Second Achaemenid conquest of Egypt

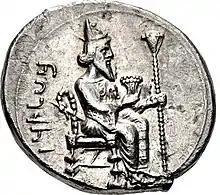
Artaxerxes III as Pharaoh of Egypt, satrapal coinage of Mazaeus in Cilicia.

Artaxerxes deployed three divisions of shock troops, each with a Greek commander and a Persian supervisor. One unit, to which he assigned the Thebans, a force of cavalry and Asiatic infantry, was tasked with taking Pelusium, while a second, commanded by turncoat mercenary Mentor of Rhodes and the eunuch Bagoas, was sent against Bubastis. The third division, which comprised the Argives, some unspecified elite troops and 80 triremes, was to establish a bridgehead on the opposite bank of the Nile. The Theban force set about diverting a nearby canal so that siege engines could be brought up, and although the walls of Pelusium were battered, the defenders (apparently commanded by a Spartan) were able to set up new walls and wooden defensive towers further inside. The Argive troops landed in their destination and beat off an Egyptian attempt to dislodge them; Nectanebo failed to mount an effective counterattack and fell back to Memphis. At this, the Egyptians became demoralized, which caused the besieged at Pelusium to surrender. Bubastis capitulated with little resistance to Mentor and Bagoas, and this was followed by a wave of surrenders, which opened the Nile to Artaxerxes's fleet. The pharaoh Nectanebo lost heart and abandoned his country.